Citizens Bank Park

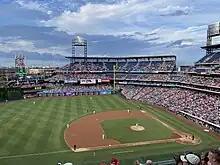
The Phillies taking on the San Diego Padres at Citizens Bank Park in July 2023

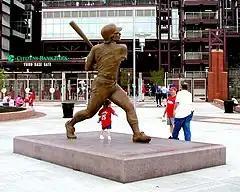
Statue of Mike Schmidt by Zenos Frudakis at Citizens Bank Park

In addition to the Richie Ashburn statue in Ashburn Alley, statues of three other famous Phillies, Robin Roberts (at the First Base Gate), Mike Schmidt (at the Third Base Gate), and Steve Carlton (at the Left Field Gate), are located outside of the facility. Each of the statues were made by local sculptor Zenos Frudakis and cast at Laran Bronze in nearby Chester. Other art found throughout the park includes tile mosaics, murals and terrazzo floors with outlined images of famous players in Phillies history.